Executive Council of the Irish Free State

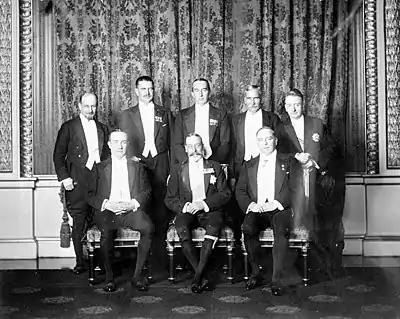
W.T. Cosgrave, first head of the Government in the Irish Free State (standing, far-right), representing the Irish Free State at the 1926 Imperial Conference in London, along with King George V and the Prime Ministers of the United Kingdom, Canada, Newfoundland, Australia, New Zealand and South Africa.

The Irish Free State was a constitutional monarchy, initially one of the dominions within the British Empire (later the Commonwealth of Nations), whose monarch had the same title in all parts of the Empire and its territories, and the Free State government was sometimes officially referred to as 'His Majesty's Government in the Irish Free State'.